United States women's national goalball team

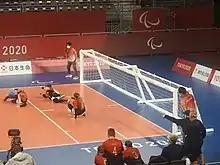
United States women's goalball team defending a throw from Brazil. Makuhari Messe arena, 2020 Paralympic Games, Chiba, Tokyo, Japan (Aug 2021).

The team competed in the 2020 Summer Paralympics, with competition from Wednesday 25 August to finals on Friday 3 September 2021, in the Makuhari Messe arena, Chiba, Tokyo, Japan. They won the assigned IBSA America slot at the 2019 Parapan American Games.